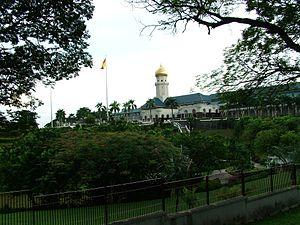
Ci-après les villes de Malaisie de plus de 100 000 habitants :